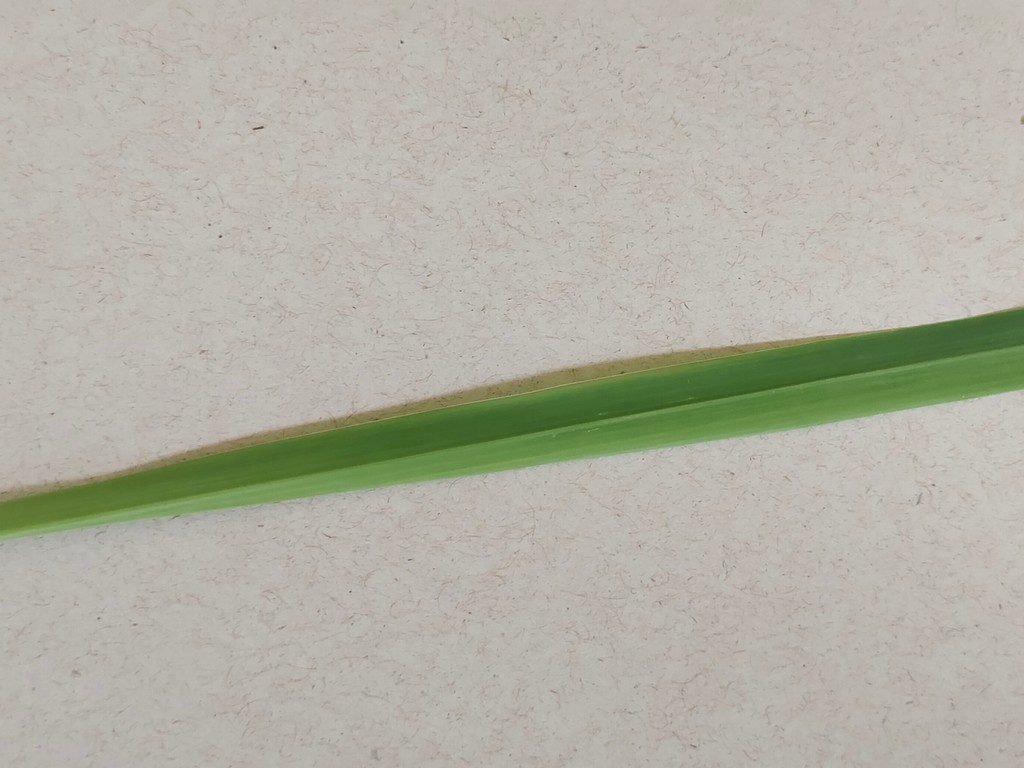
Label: Healthy